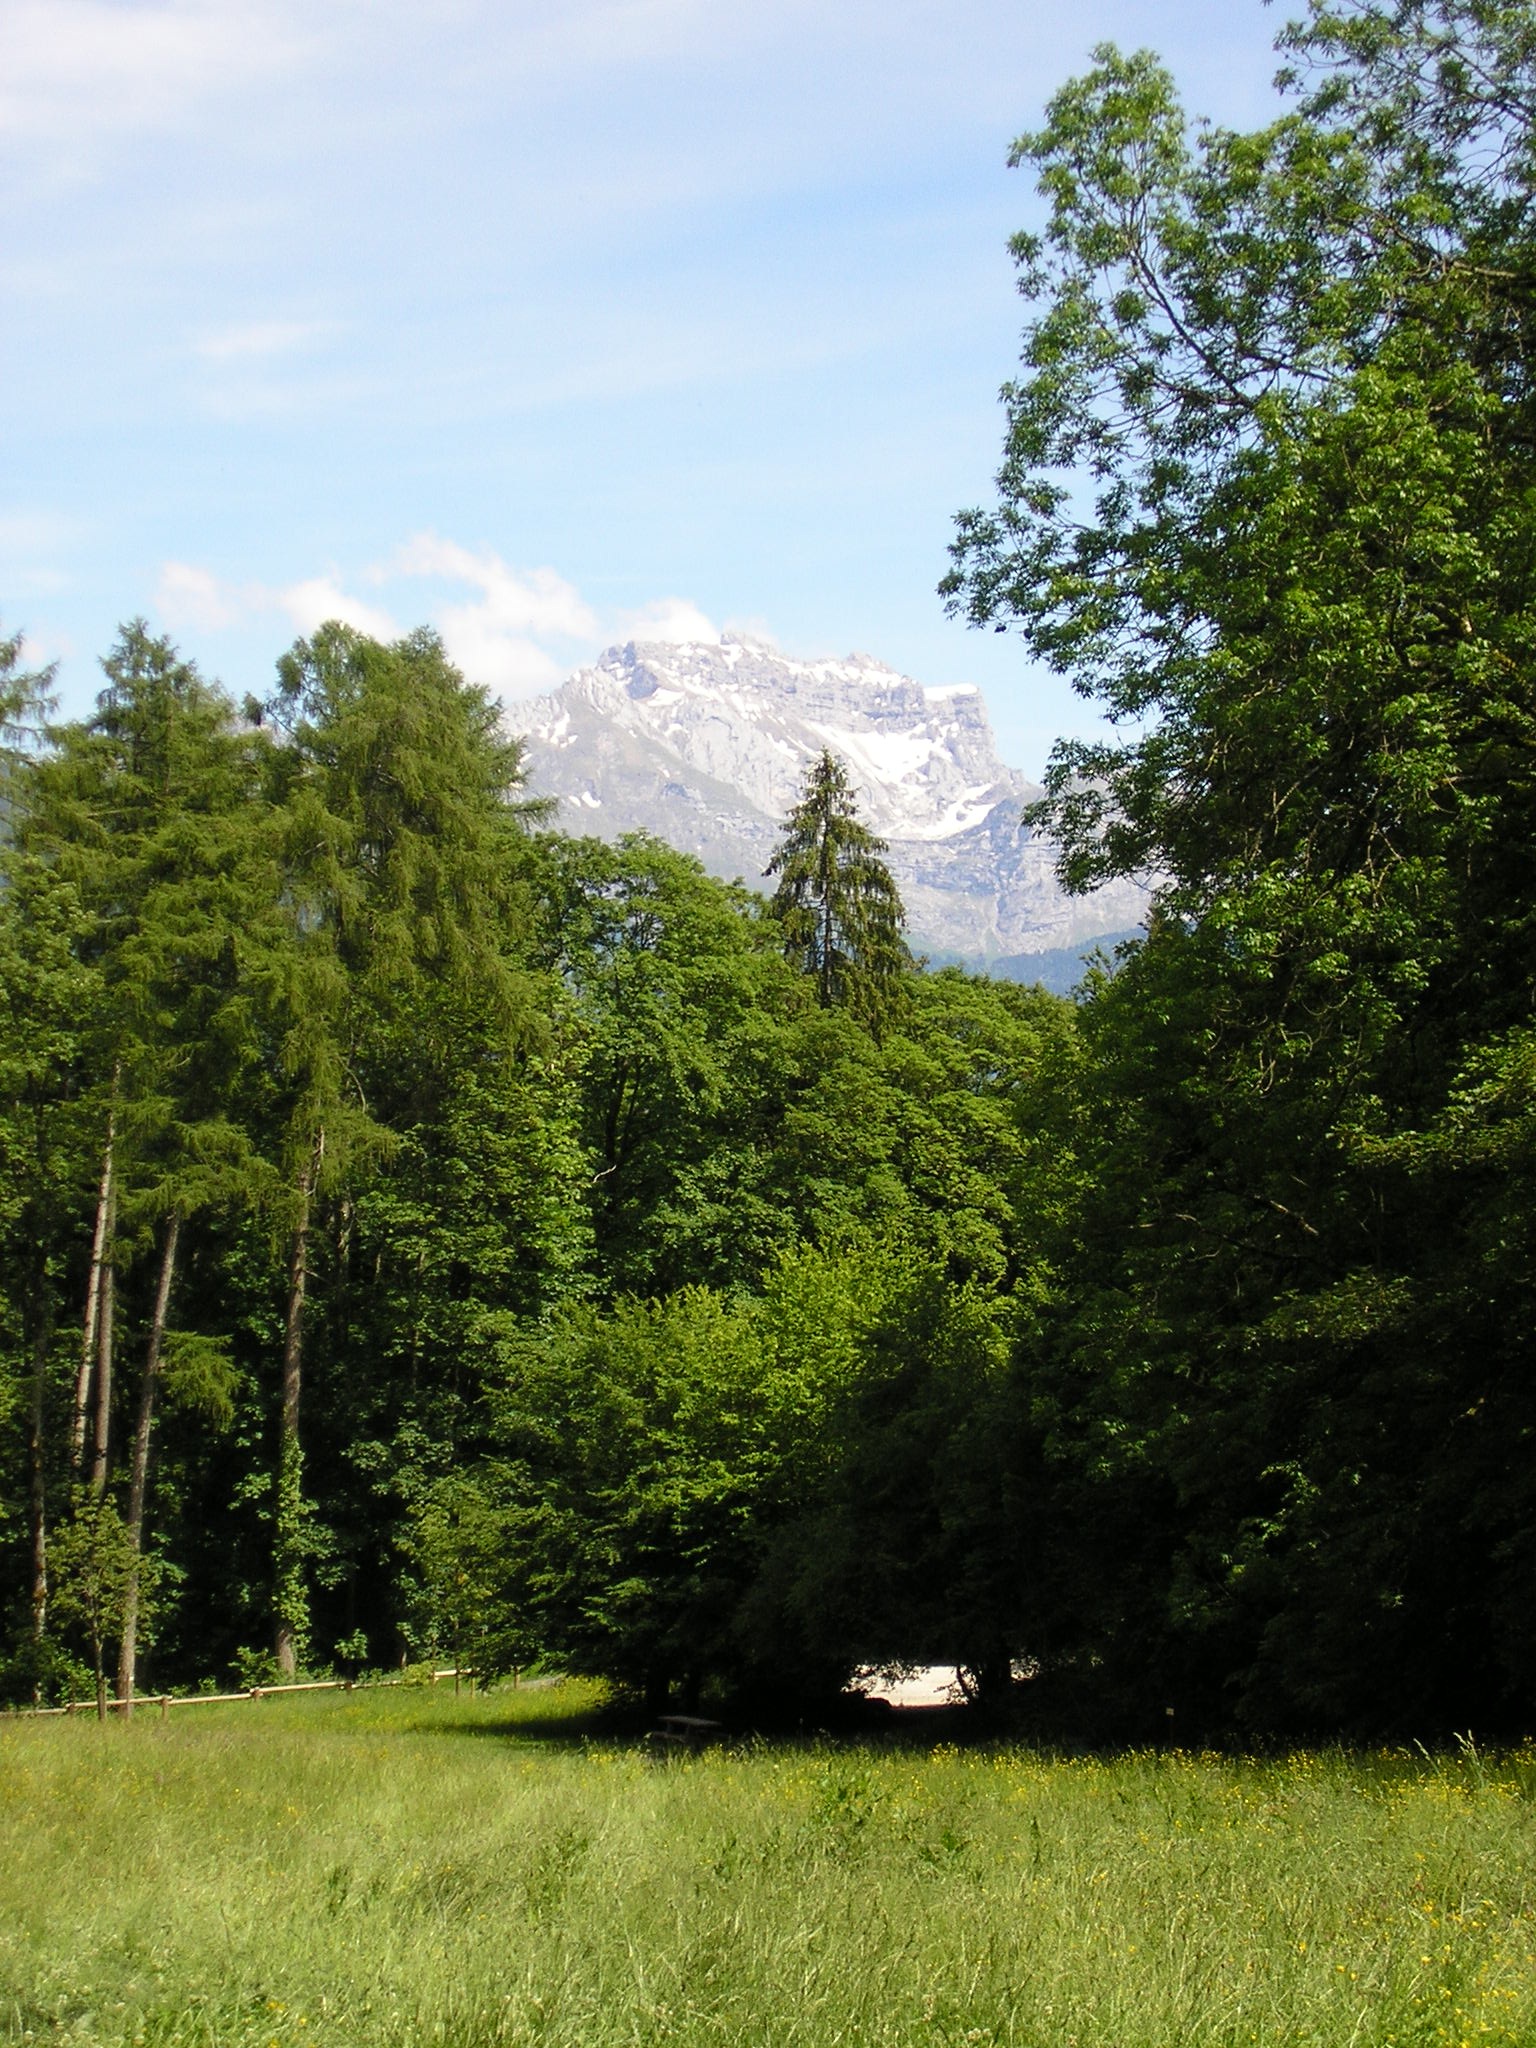
landscape, tree, nature, forest, grass, wilderness, mountain, snow, plant, hiking, meadow, leaf, hill, flower, view, mountain range, summer, france, green, pasture, calm, ridge, summit, mountains, vegetation, woodland, habitat, clearing, ecosystem, rural area, rando, haute savoie, natural environment, geographical feature, woody plant, mountainous landforms, end of the lake